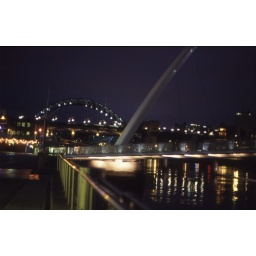
The bridge was built to connect each sideof the river by foot and bike - in the background is the road bridge